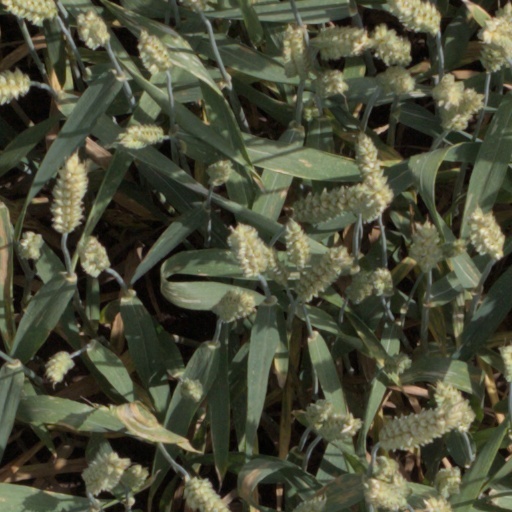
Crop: wheat